Il marsigliese

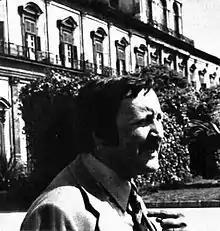
Renato Mori as Ciccio Navarra, boss in tobacco smuggling, in TV movie

Il marsigliese is a 1975 Italian miniseries produced by Radiotelevisione Italiana. It was directed by Giacomo Battiato and stars Marc Porel as Pierre Toril and Lina Polito as Vicenzina Sannataro.